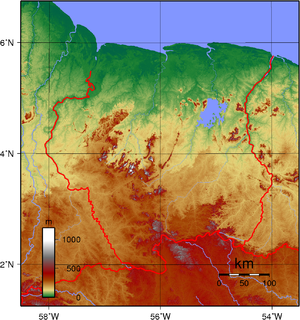
Les monts Wilhelmina, Wilhelminagebergte en néerlandais, sont un massif montagneux du Suriname ; ils culminent au Juliana Top à 1 280 m d'altitude.
Situé au nord du Brésil, le Suriname est limité à l'ouest par le Guyana, à l'est par la Guyane et au nord par l'océan Atlantique. Le Suriname est par la taille l'avant-dernier État d'Amérique du Sud, soit 163 000 km² de superficie, devant la Guyane, et équivalent tout de même à près de quatre fois la superficie des Pays-Bas. Le Suriname est boisé à 96 %, la population est concentrée sur le littoral. La capitale du pays est Paramaribo. Le pays est divisé en dix districts : Brokopondo, Commewijne, Coronie, Marowijne, Nickerie, Para, Paramaribo, Saramacca, Sipaliwini et Wanica. La surface forestière représente 94,6 % du territoire du pays, ce qui en fait le premier pays au monde quant au pourcentage d'espace forestier.